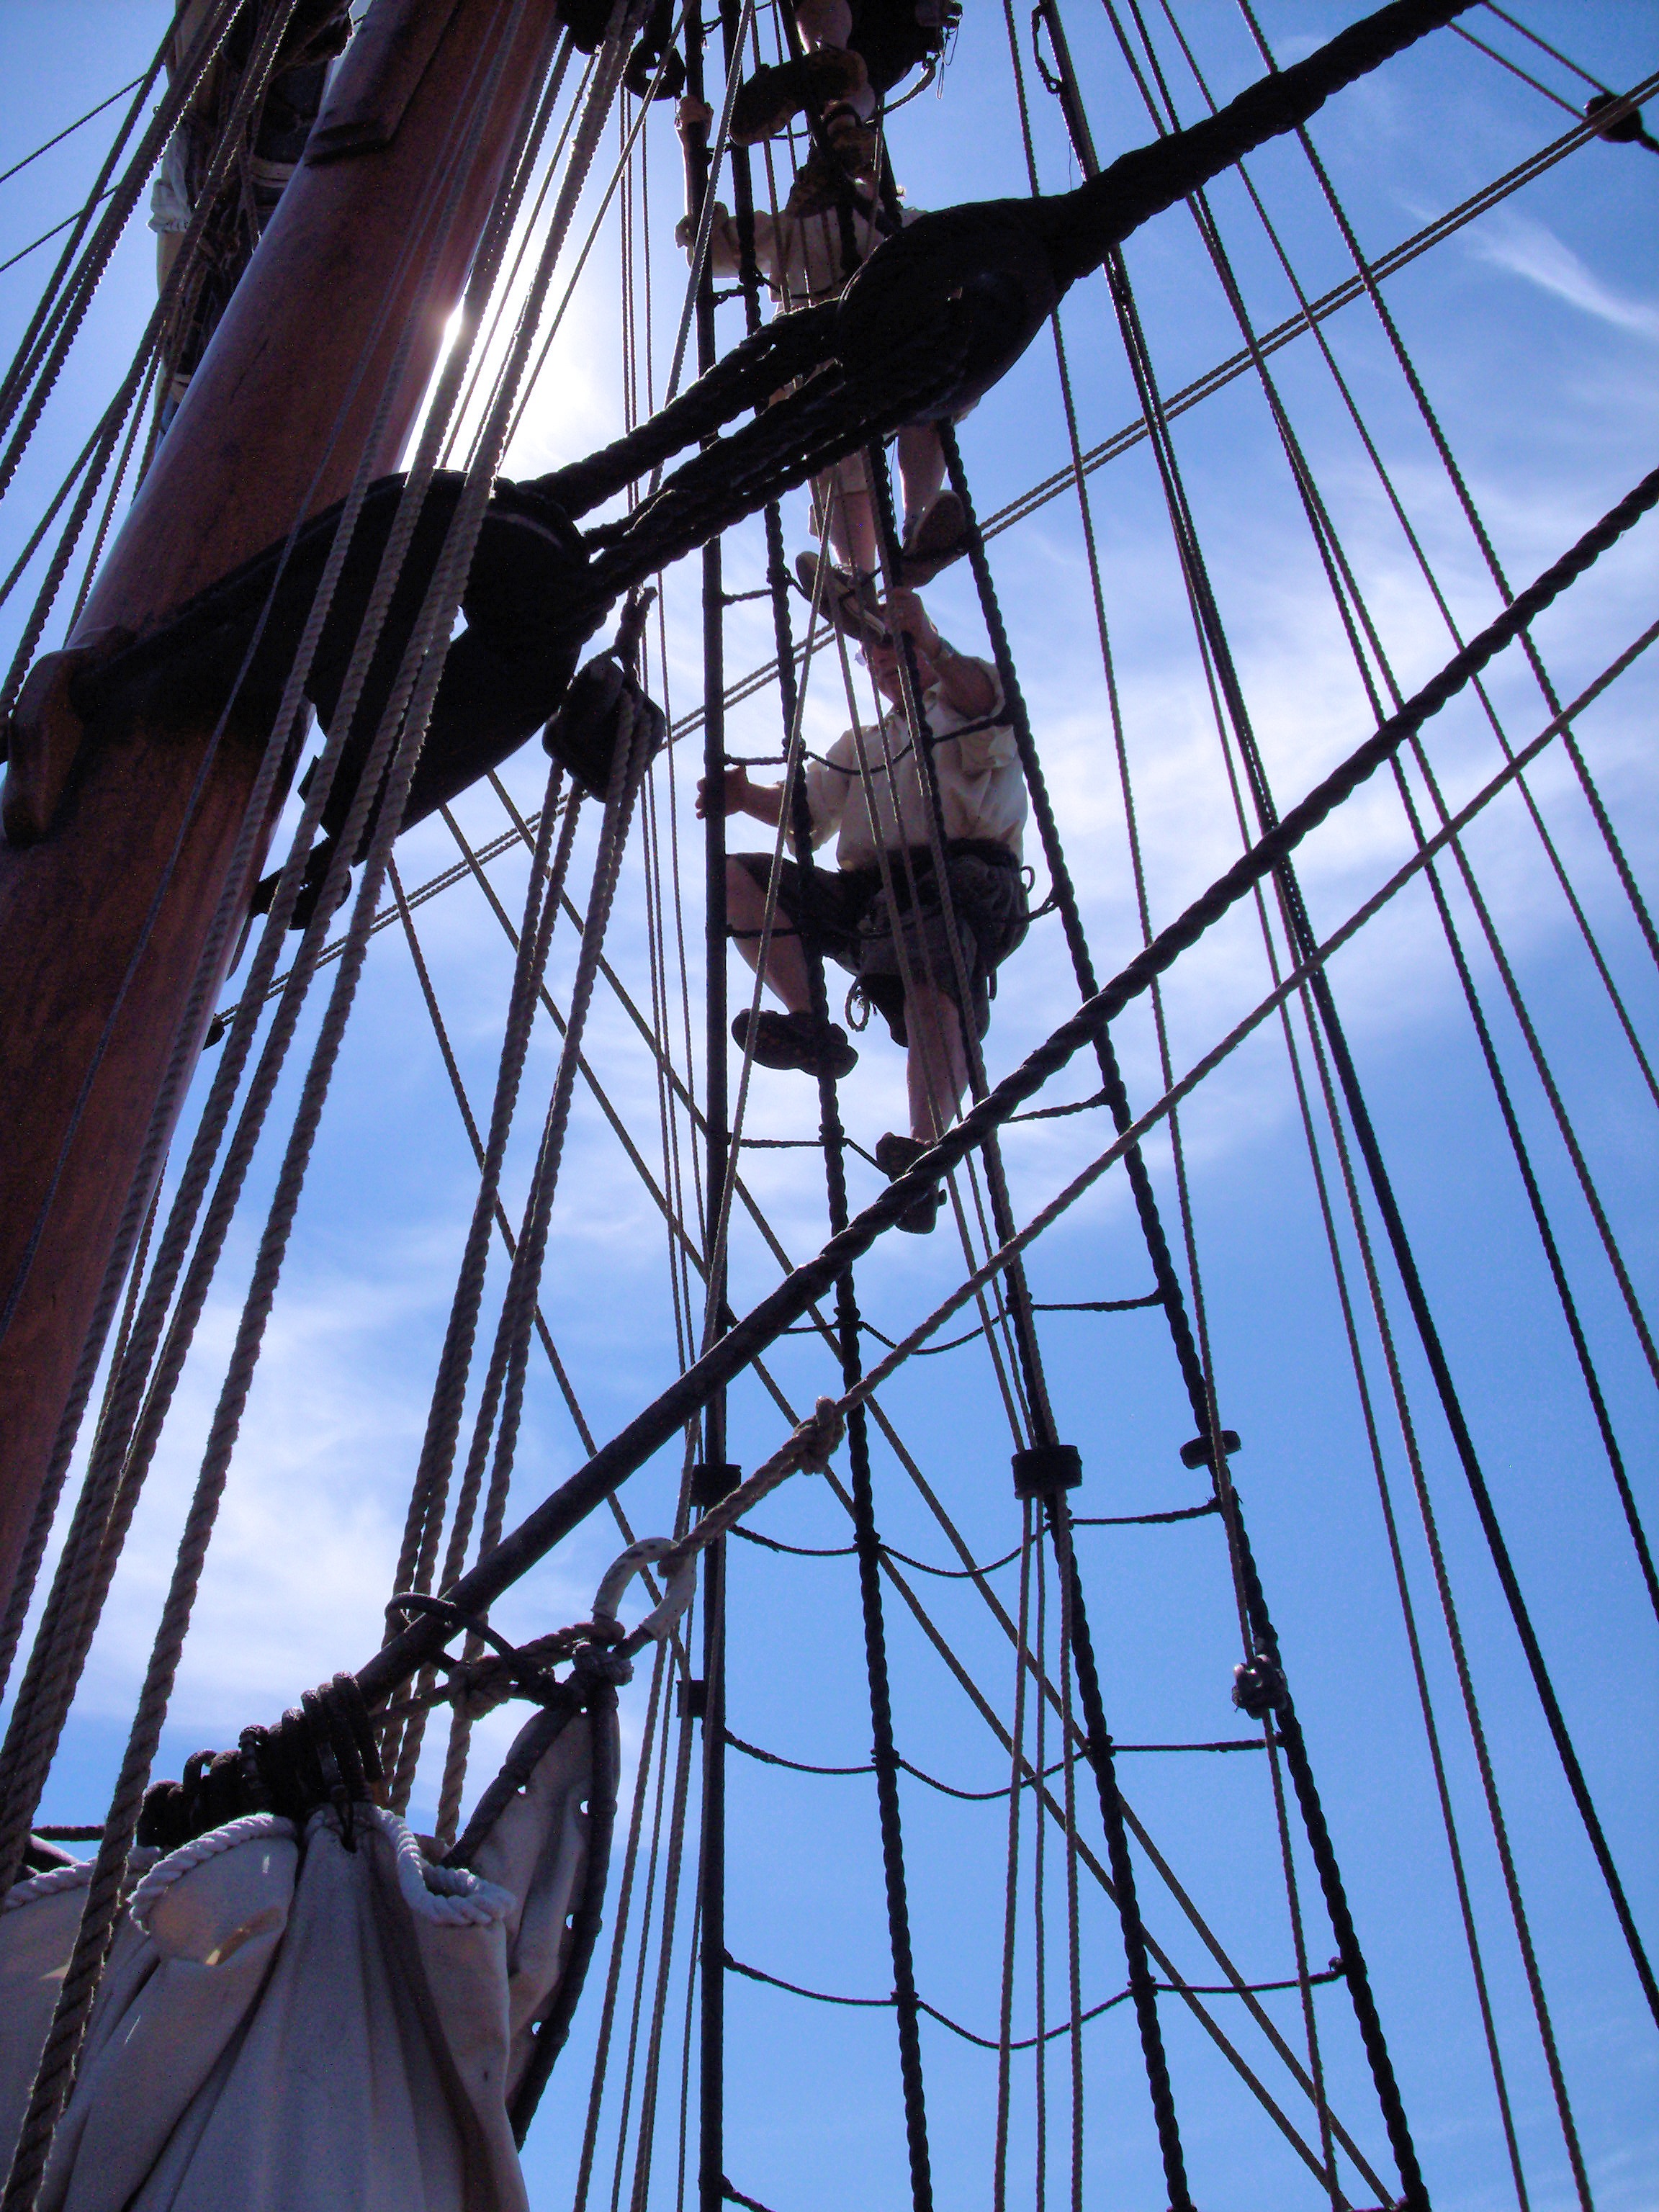
ocean, ship, line, vessel, vehicle, ferris wheel, tower, mast, rigging, blue, climbing, electricity, sailboat, sail boat, nautical, sail, tourist attraction, navy, watercraft, sailor, voyage, sailing ship, galleon, ratlines, electrical supply